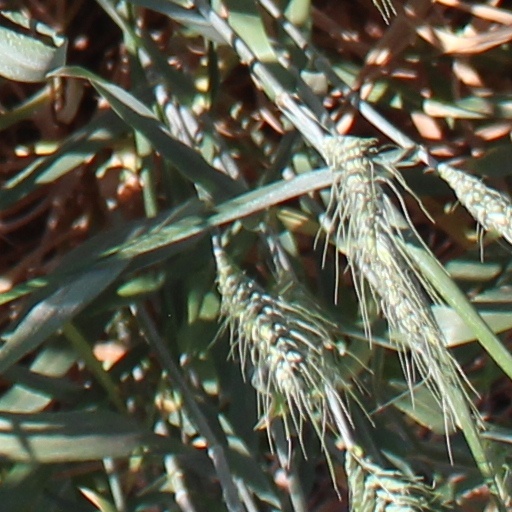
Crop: wheat